Carto (company)

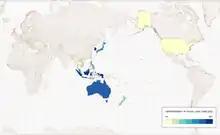
Map visualization with Carto of improved Page Load Times for Wikipedia

CARTO has available a complete suite of APIs, frameworks, connectors, and development tools for the Developer community for building large-scale custom map and data visualization applications.